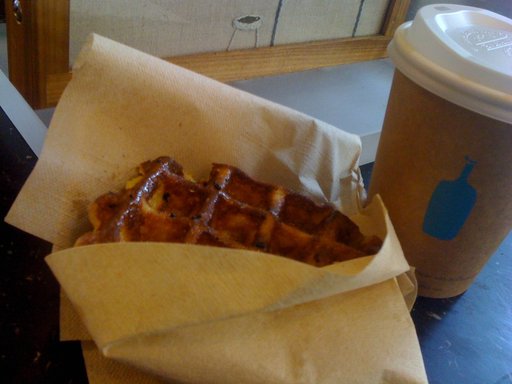
Label: waffles